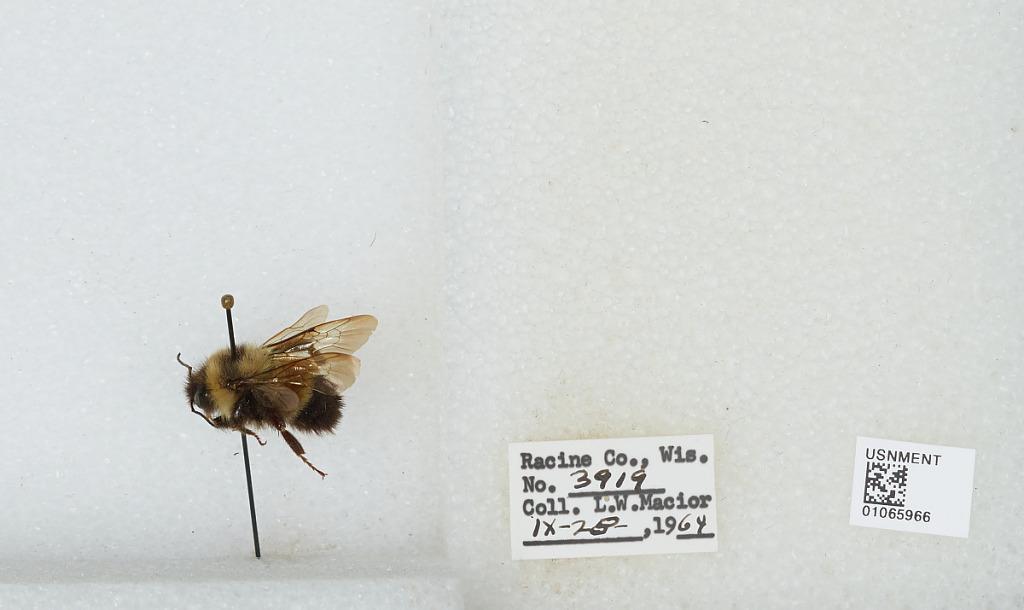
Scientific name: Bombus (Bombus) affinis Cresson
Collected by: L. Macior
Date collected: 1964-9-28
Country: United States
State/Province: Wisconsin
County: Racine
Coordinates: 42.78, -87.76